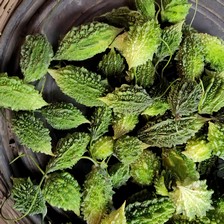
Label: others